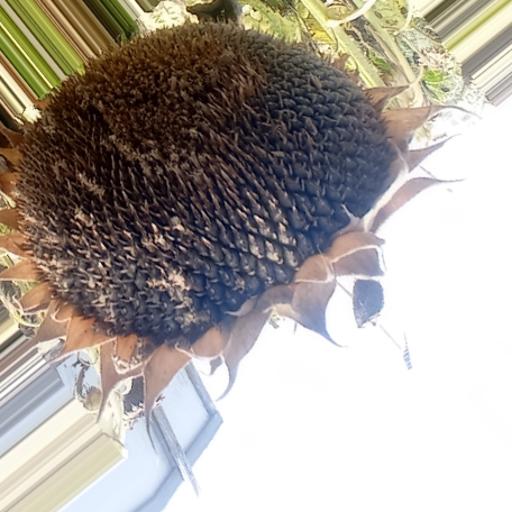
Label: Gray_mold